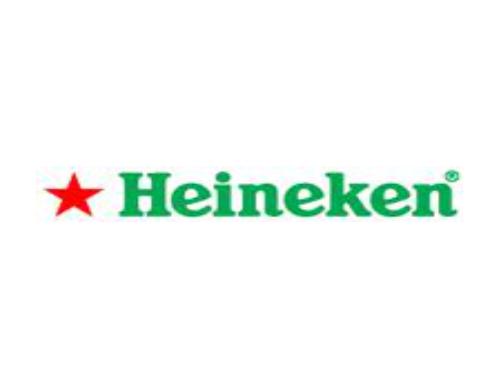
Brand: Heineken
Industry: Food